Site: brandenburg
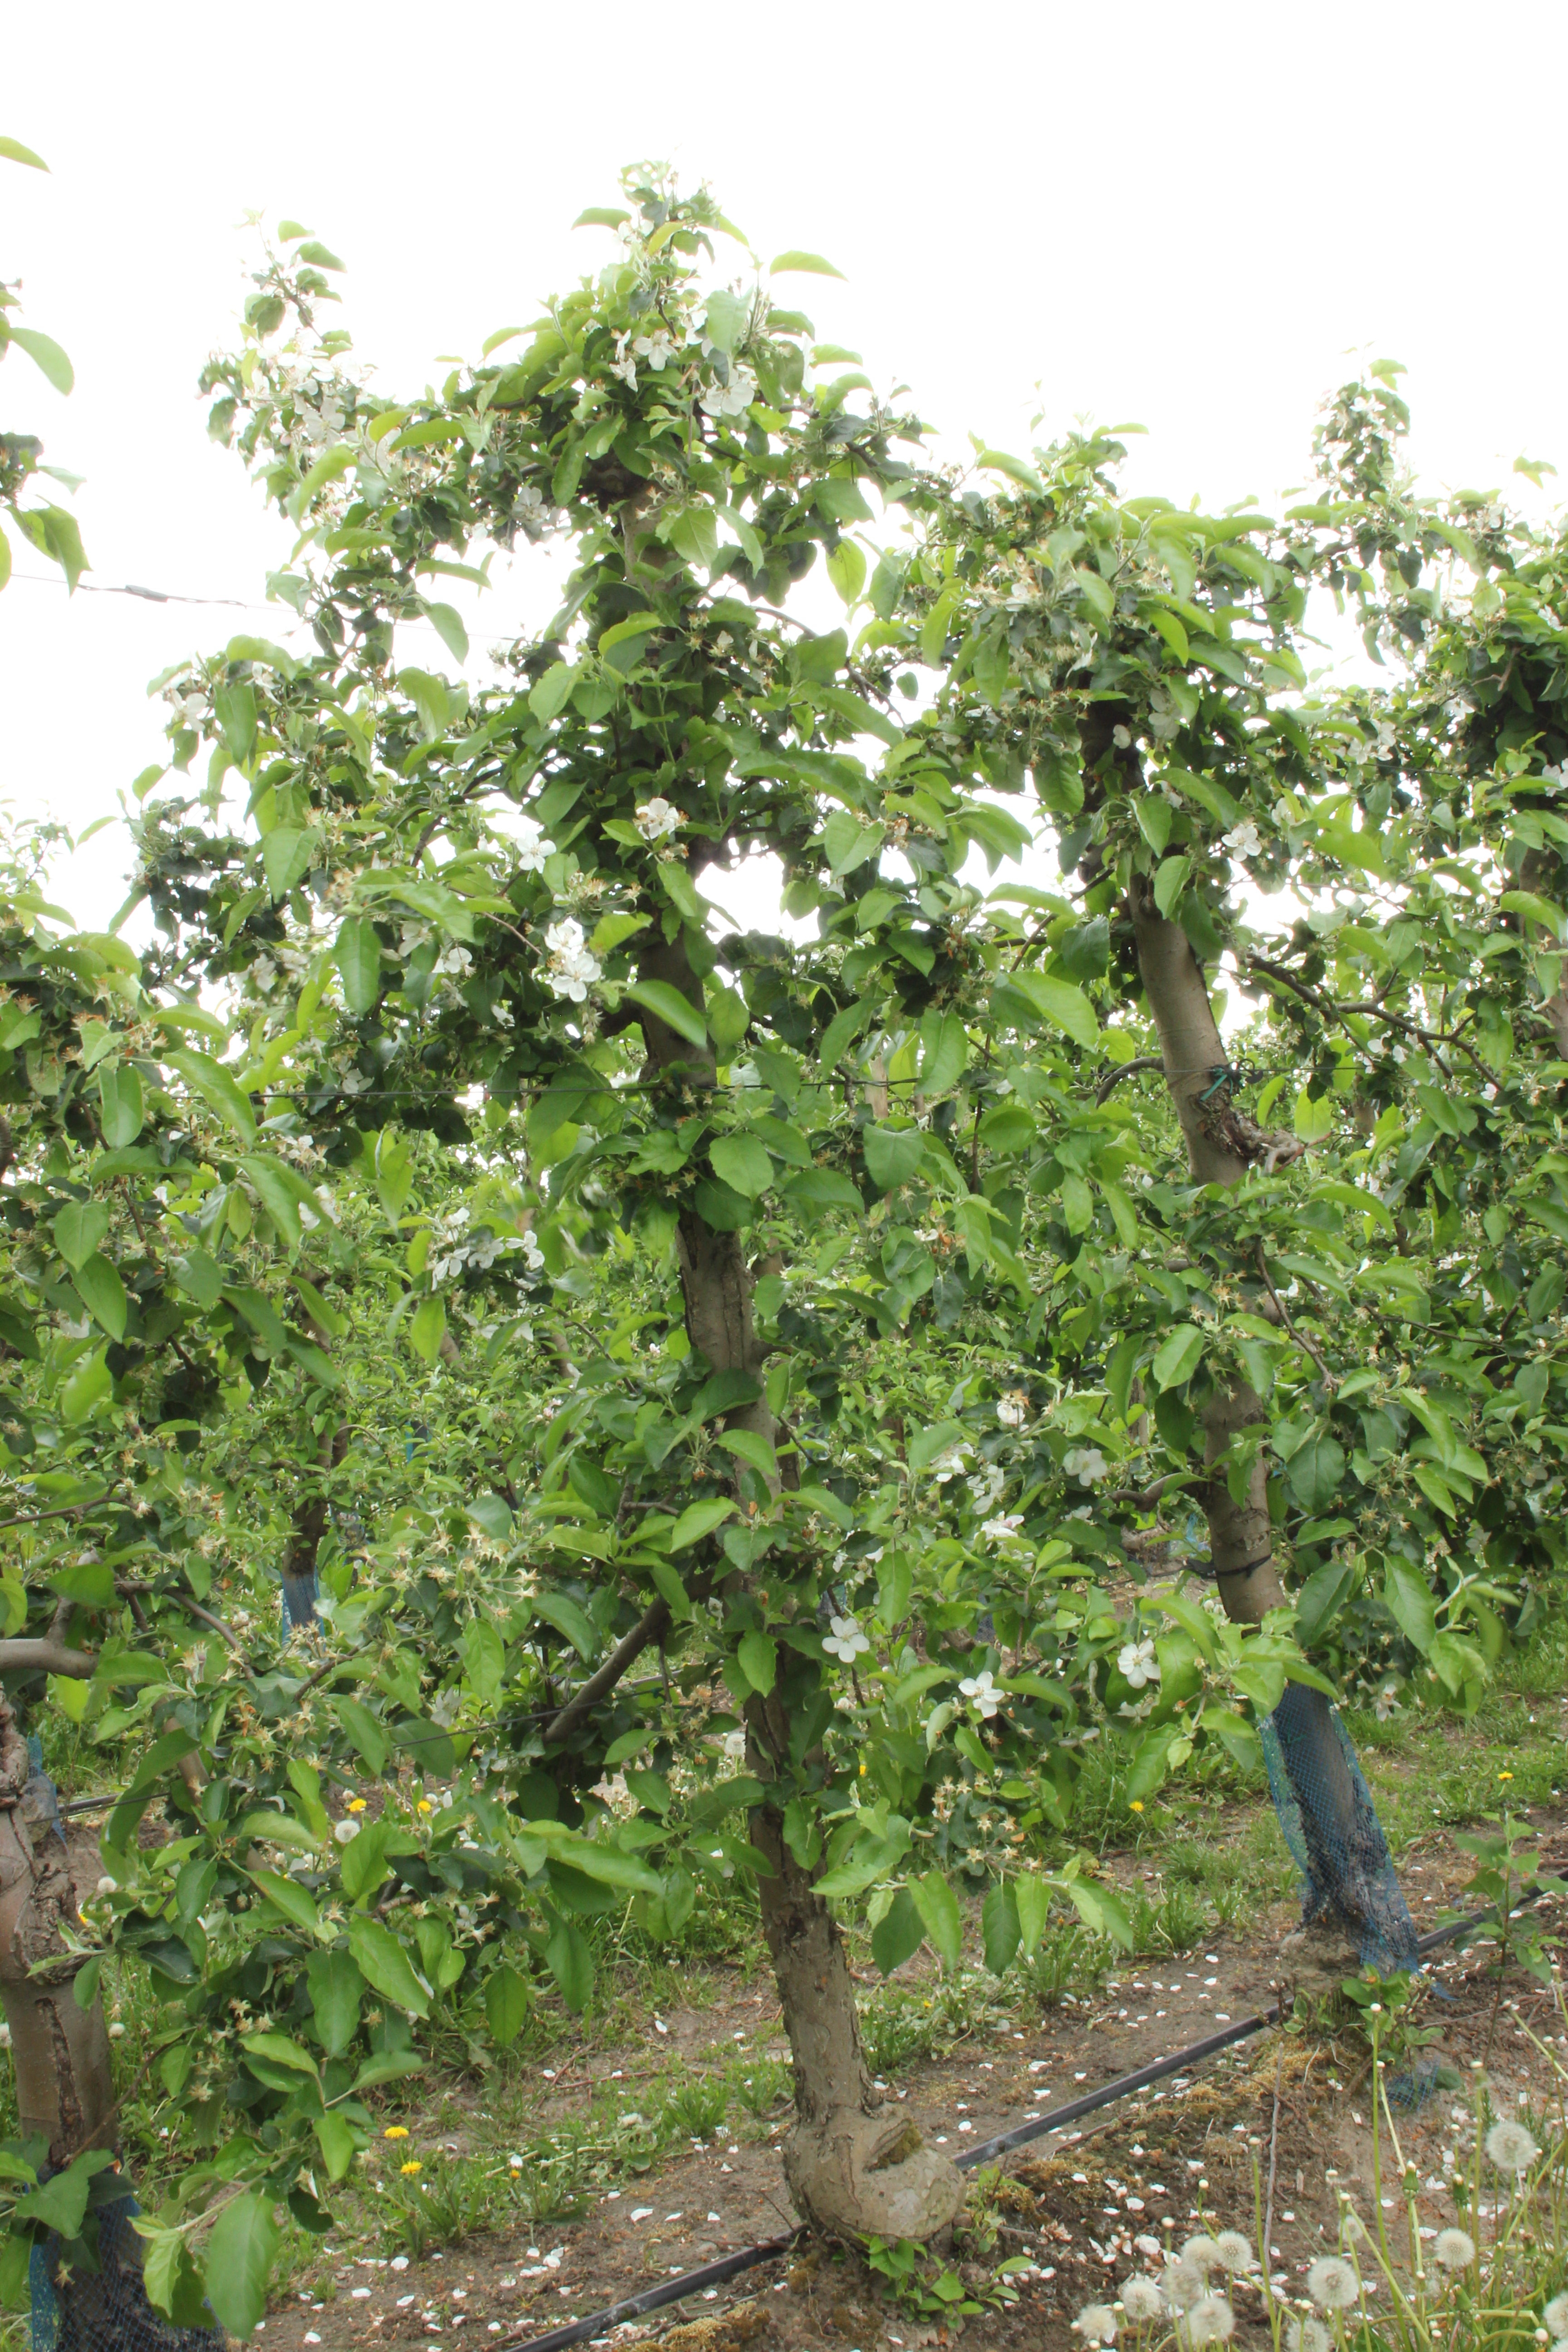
Growth stage (BBCH 67): Flowering